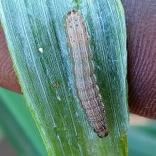
Crop: Onion
Condition: caterpillar-p